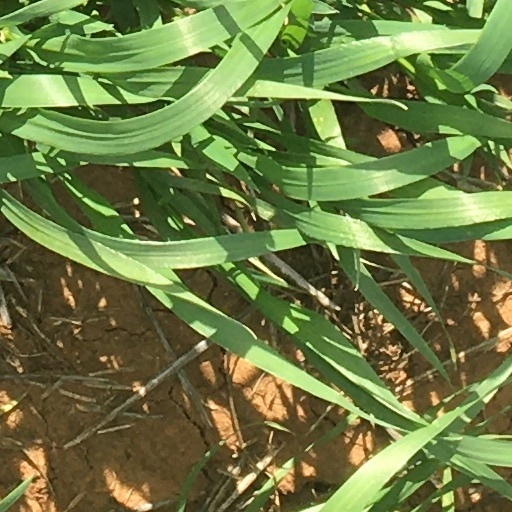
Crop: wheat